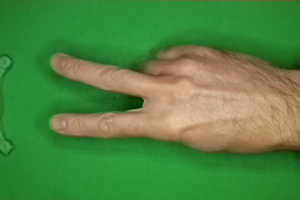
Label: scissors